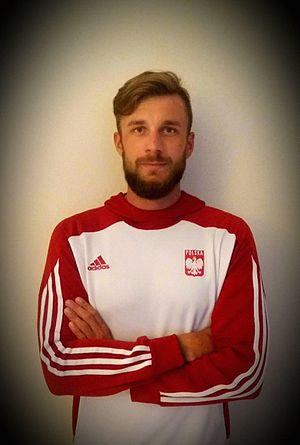
Piotr Juszczak, né le 3 juillet 1988 à Kalisz, est un rameur polonais.